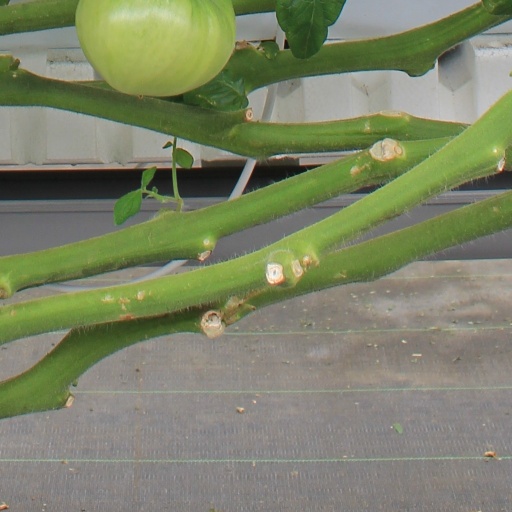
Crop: tomato